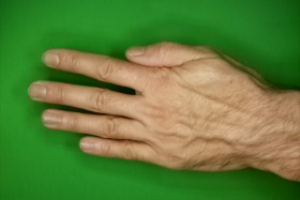
Label: paper